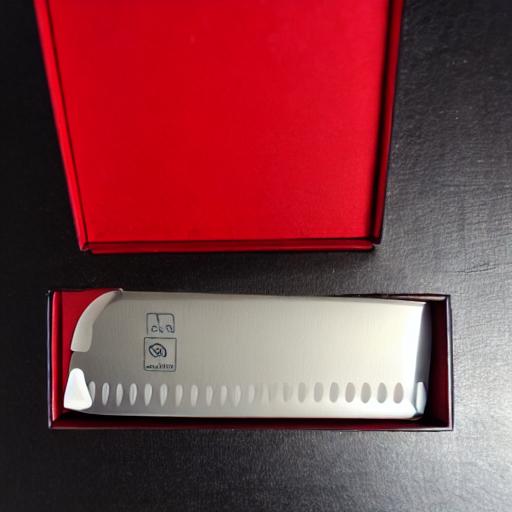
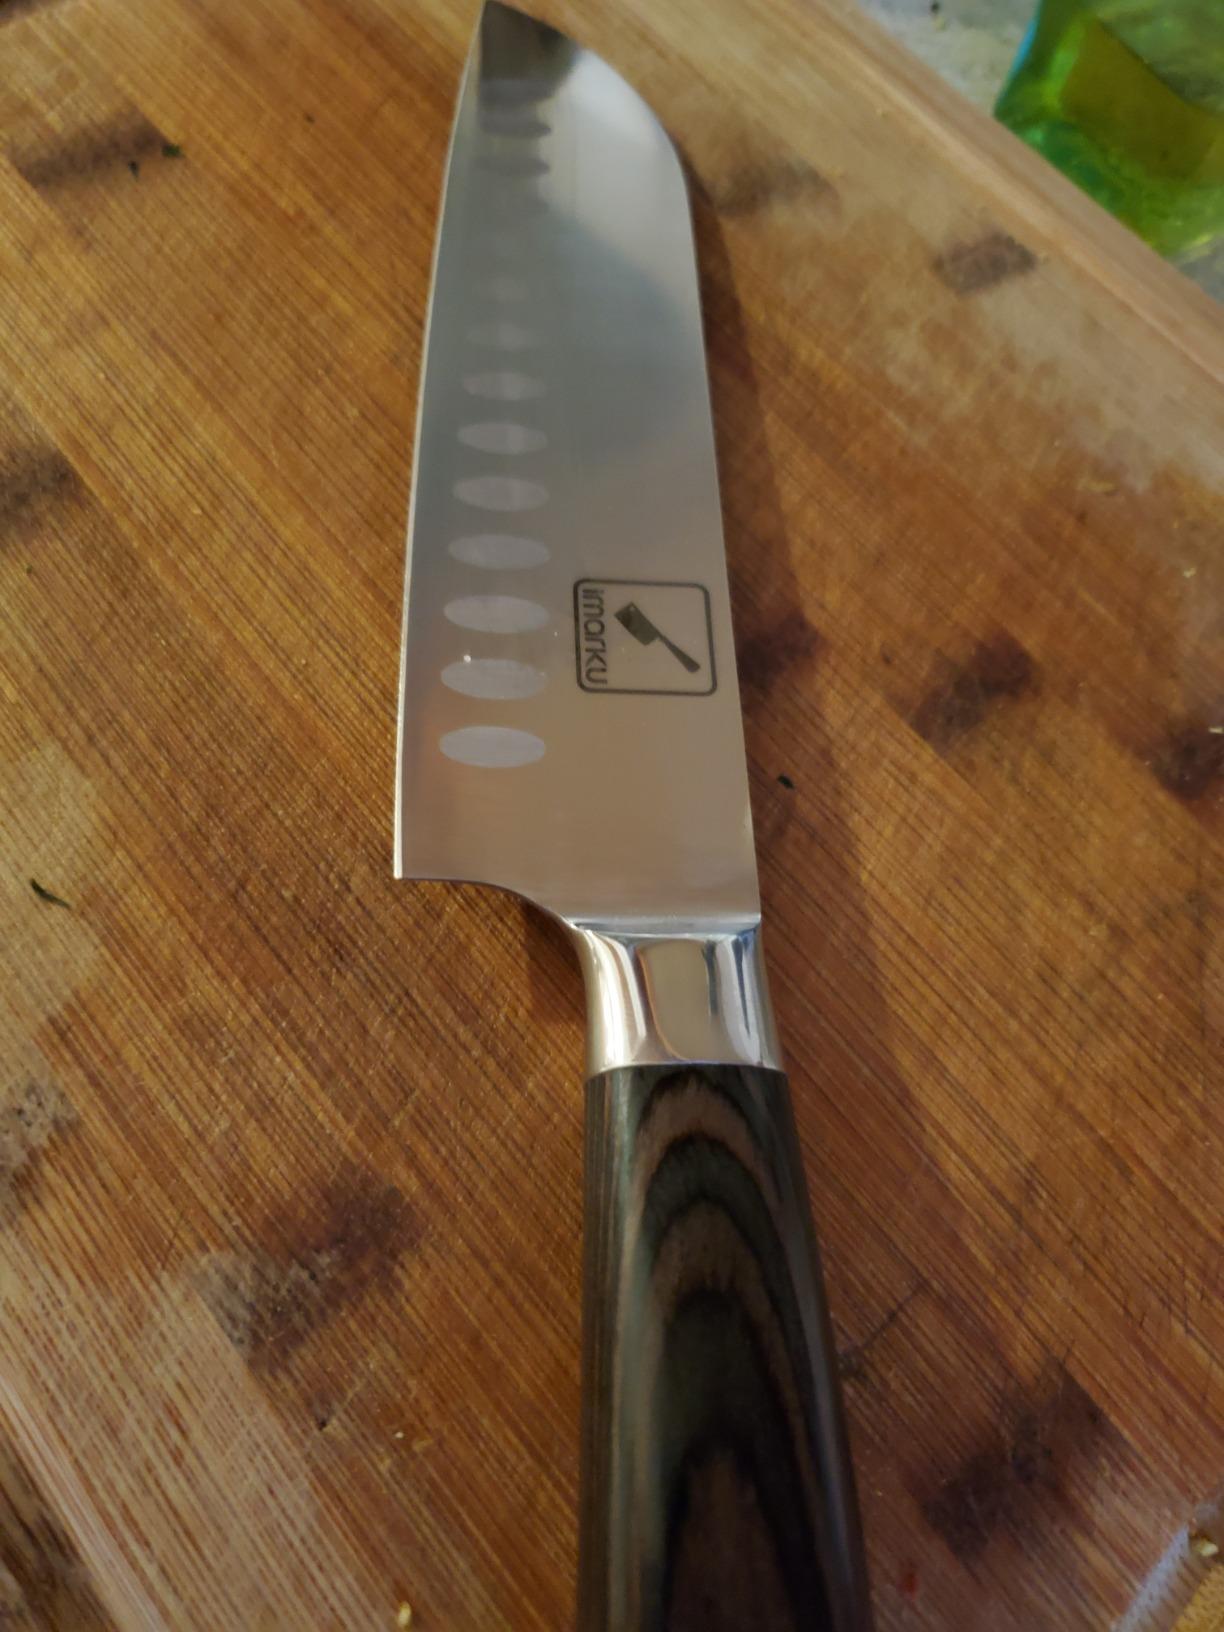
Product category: items_knife
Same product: no